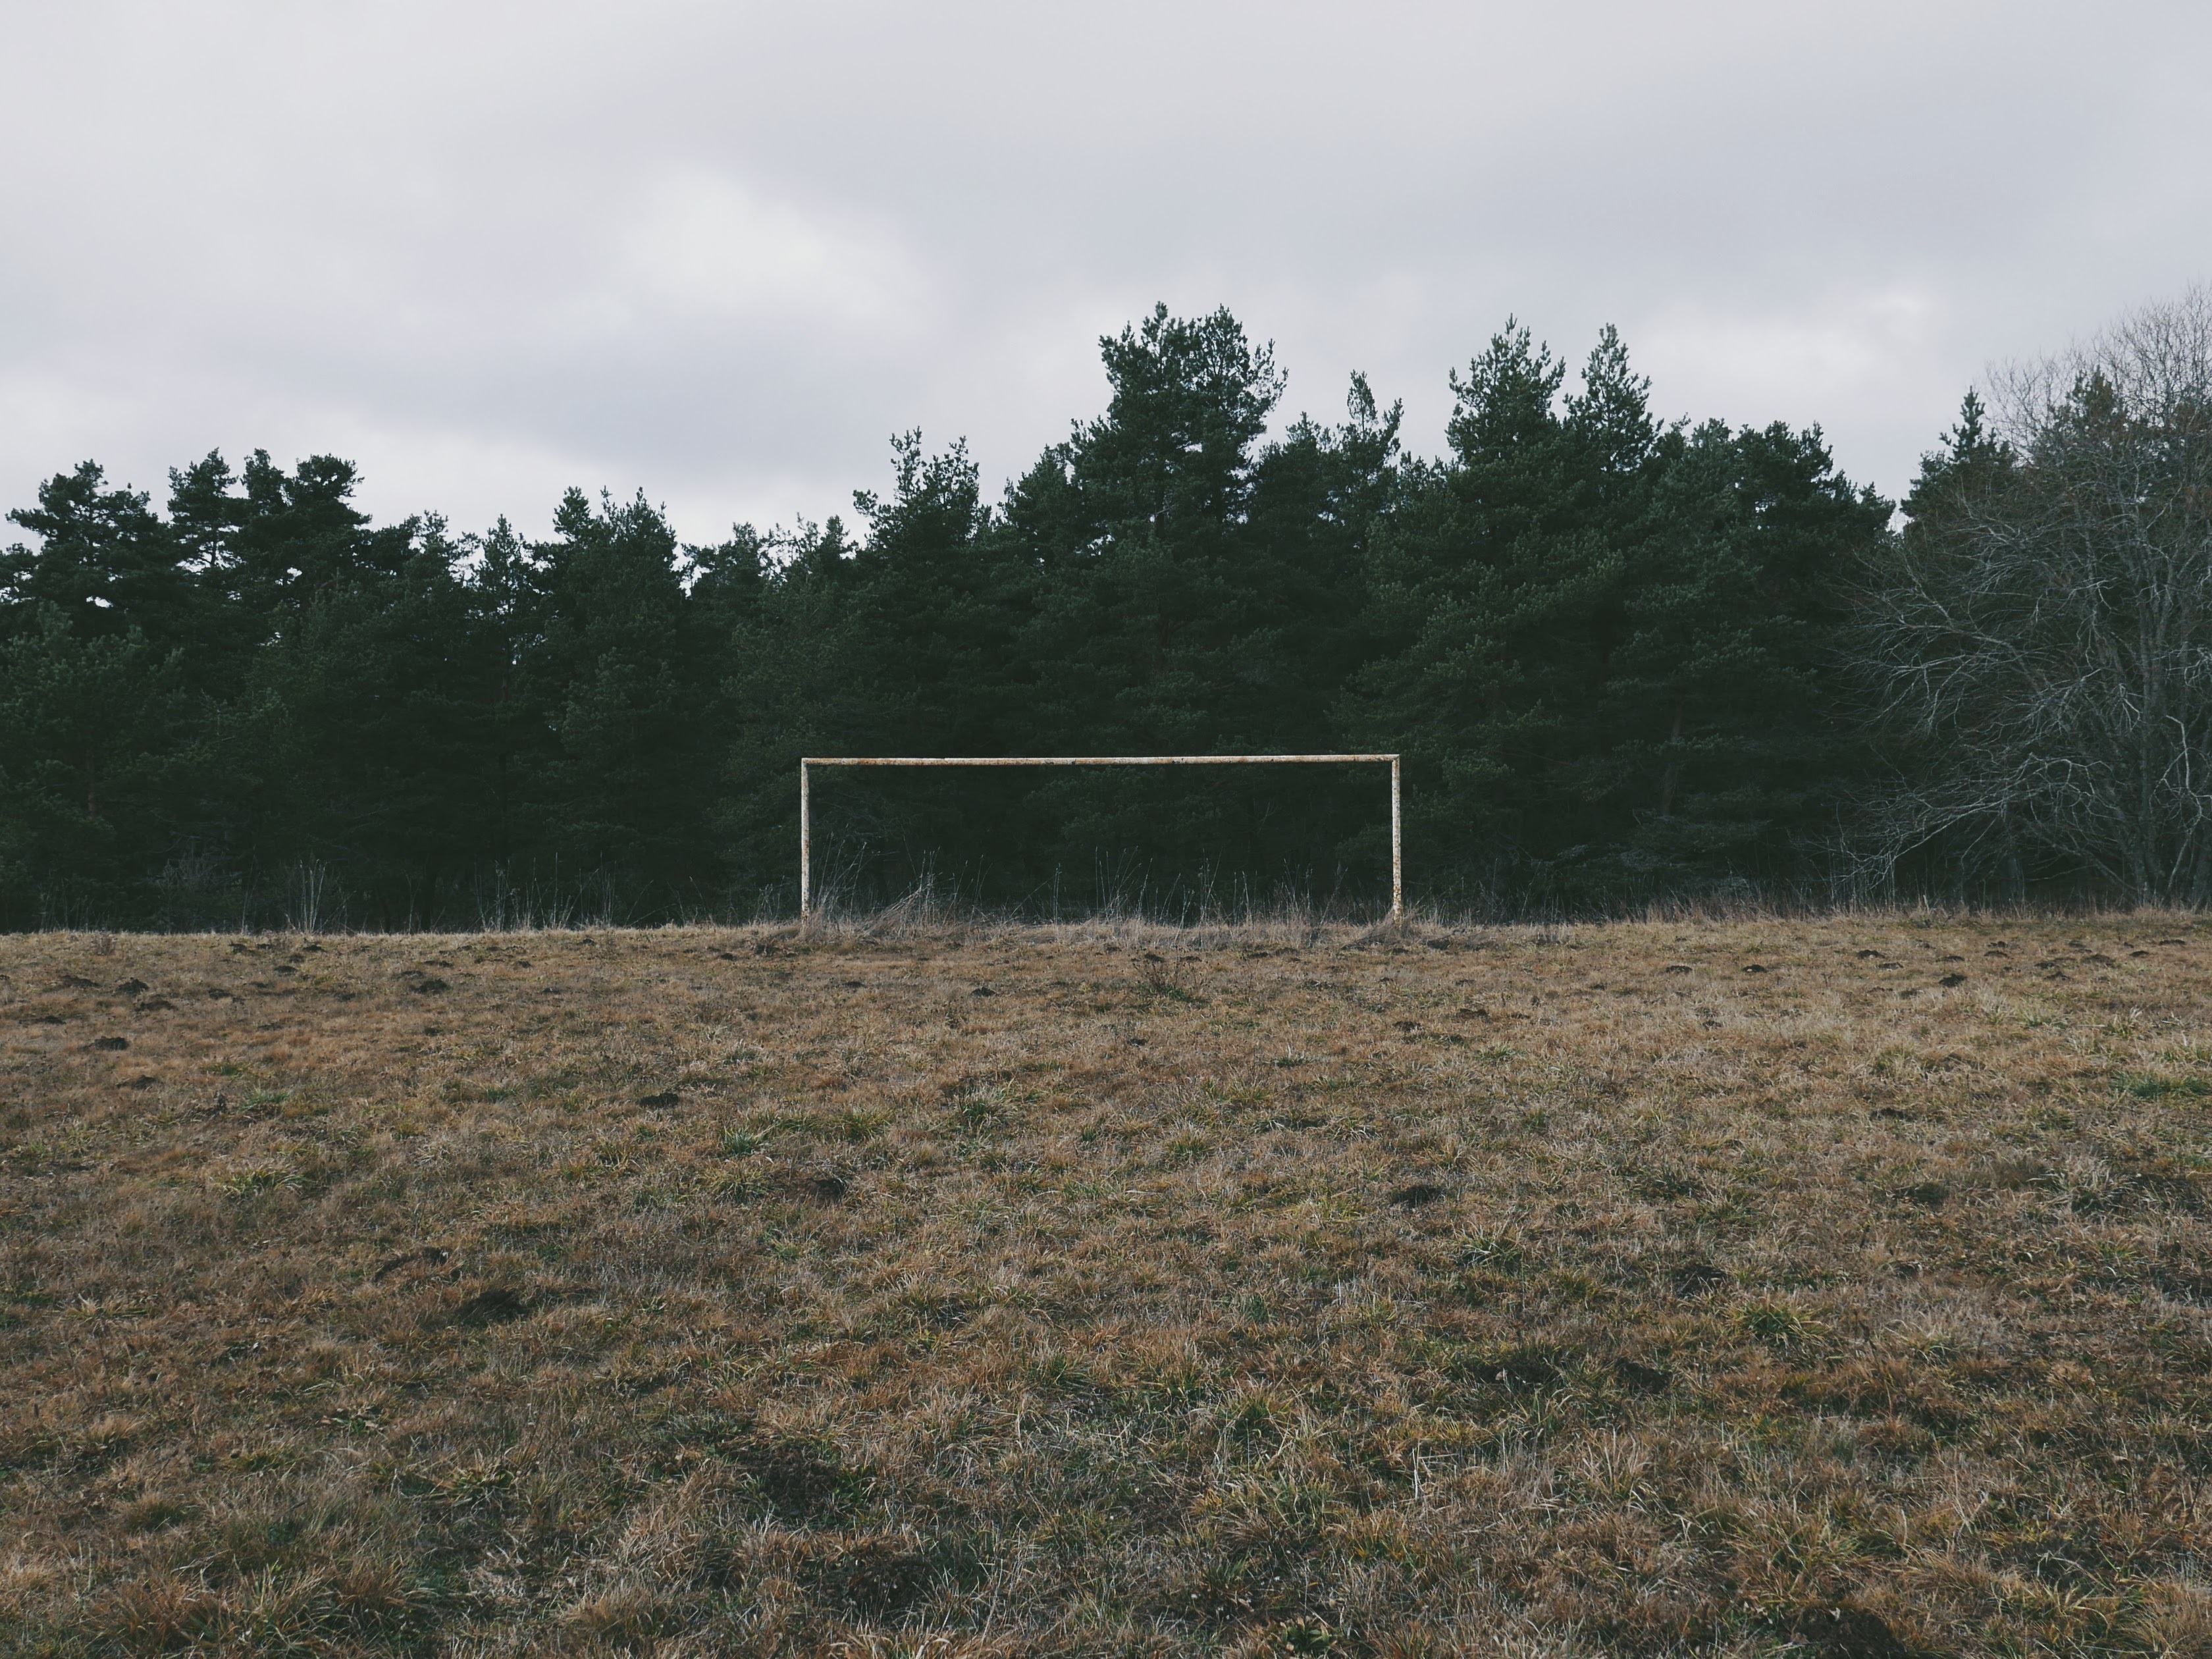
landscape, tree, grass, field, farm, meadow, prairie, wind, barn, pasture, ranch, soil, agriculture, plain, grassland, habitat, rural area, grass family, land lot